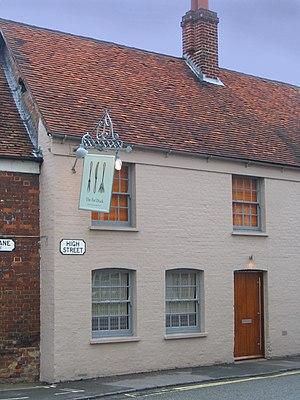
La cuisine anglaise est conditionnée par le climat, la géographie de l'Angleterre et son histoire. Son histoire inclut de nombreuses interactions avec d'autres pays européens, et l'importation d'ingrédients et d'idées en provenance notamment d'Amérique du Nord, de Chine et d'Inde, à l'époque de l'Empire britannique et de l'immigration d'après-guerre.